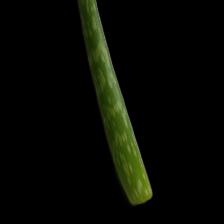
Plant: Aloe Vera